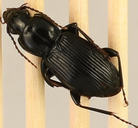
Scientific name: Pterostichus novus
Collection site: Steigerwaldt-Chequamegon NEON (STEI), plot STEI_003